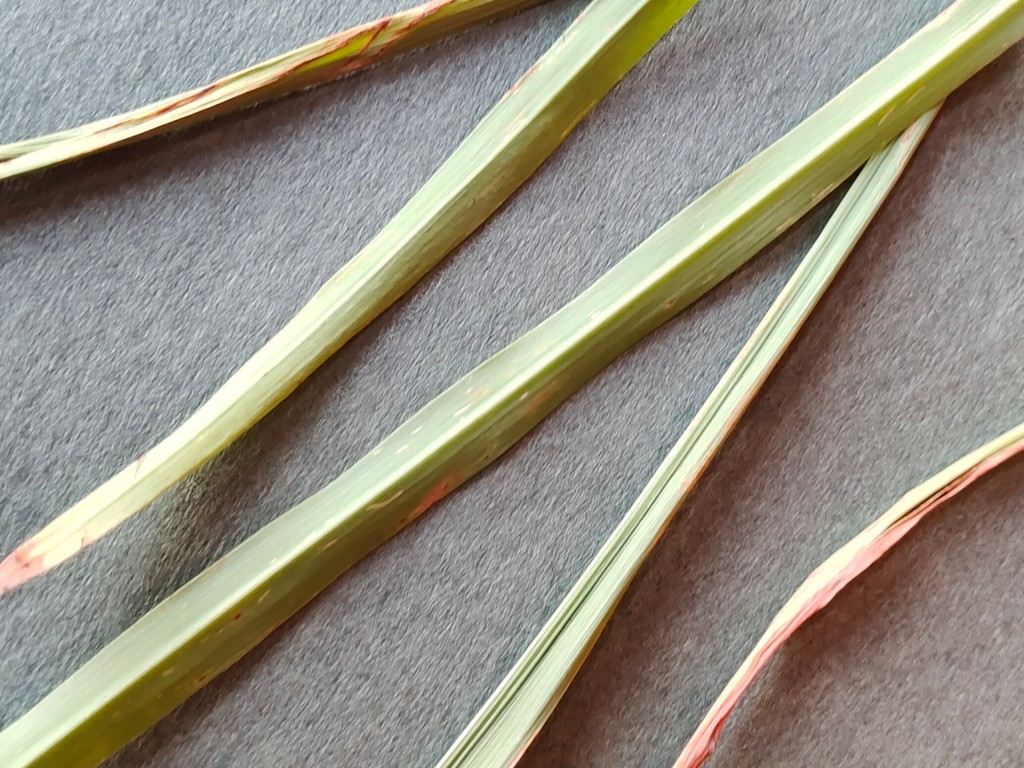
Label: Unhealthy